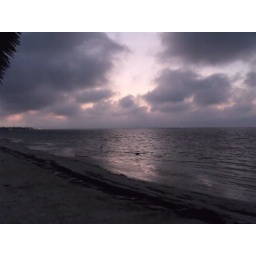
the beach and shoreline, with two great blue herons in the pink water